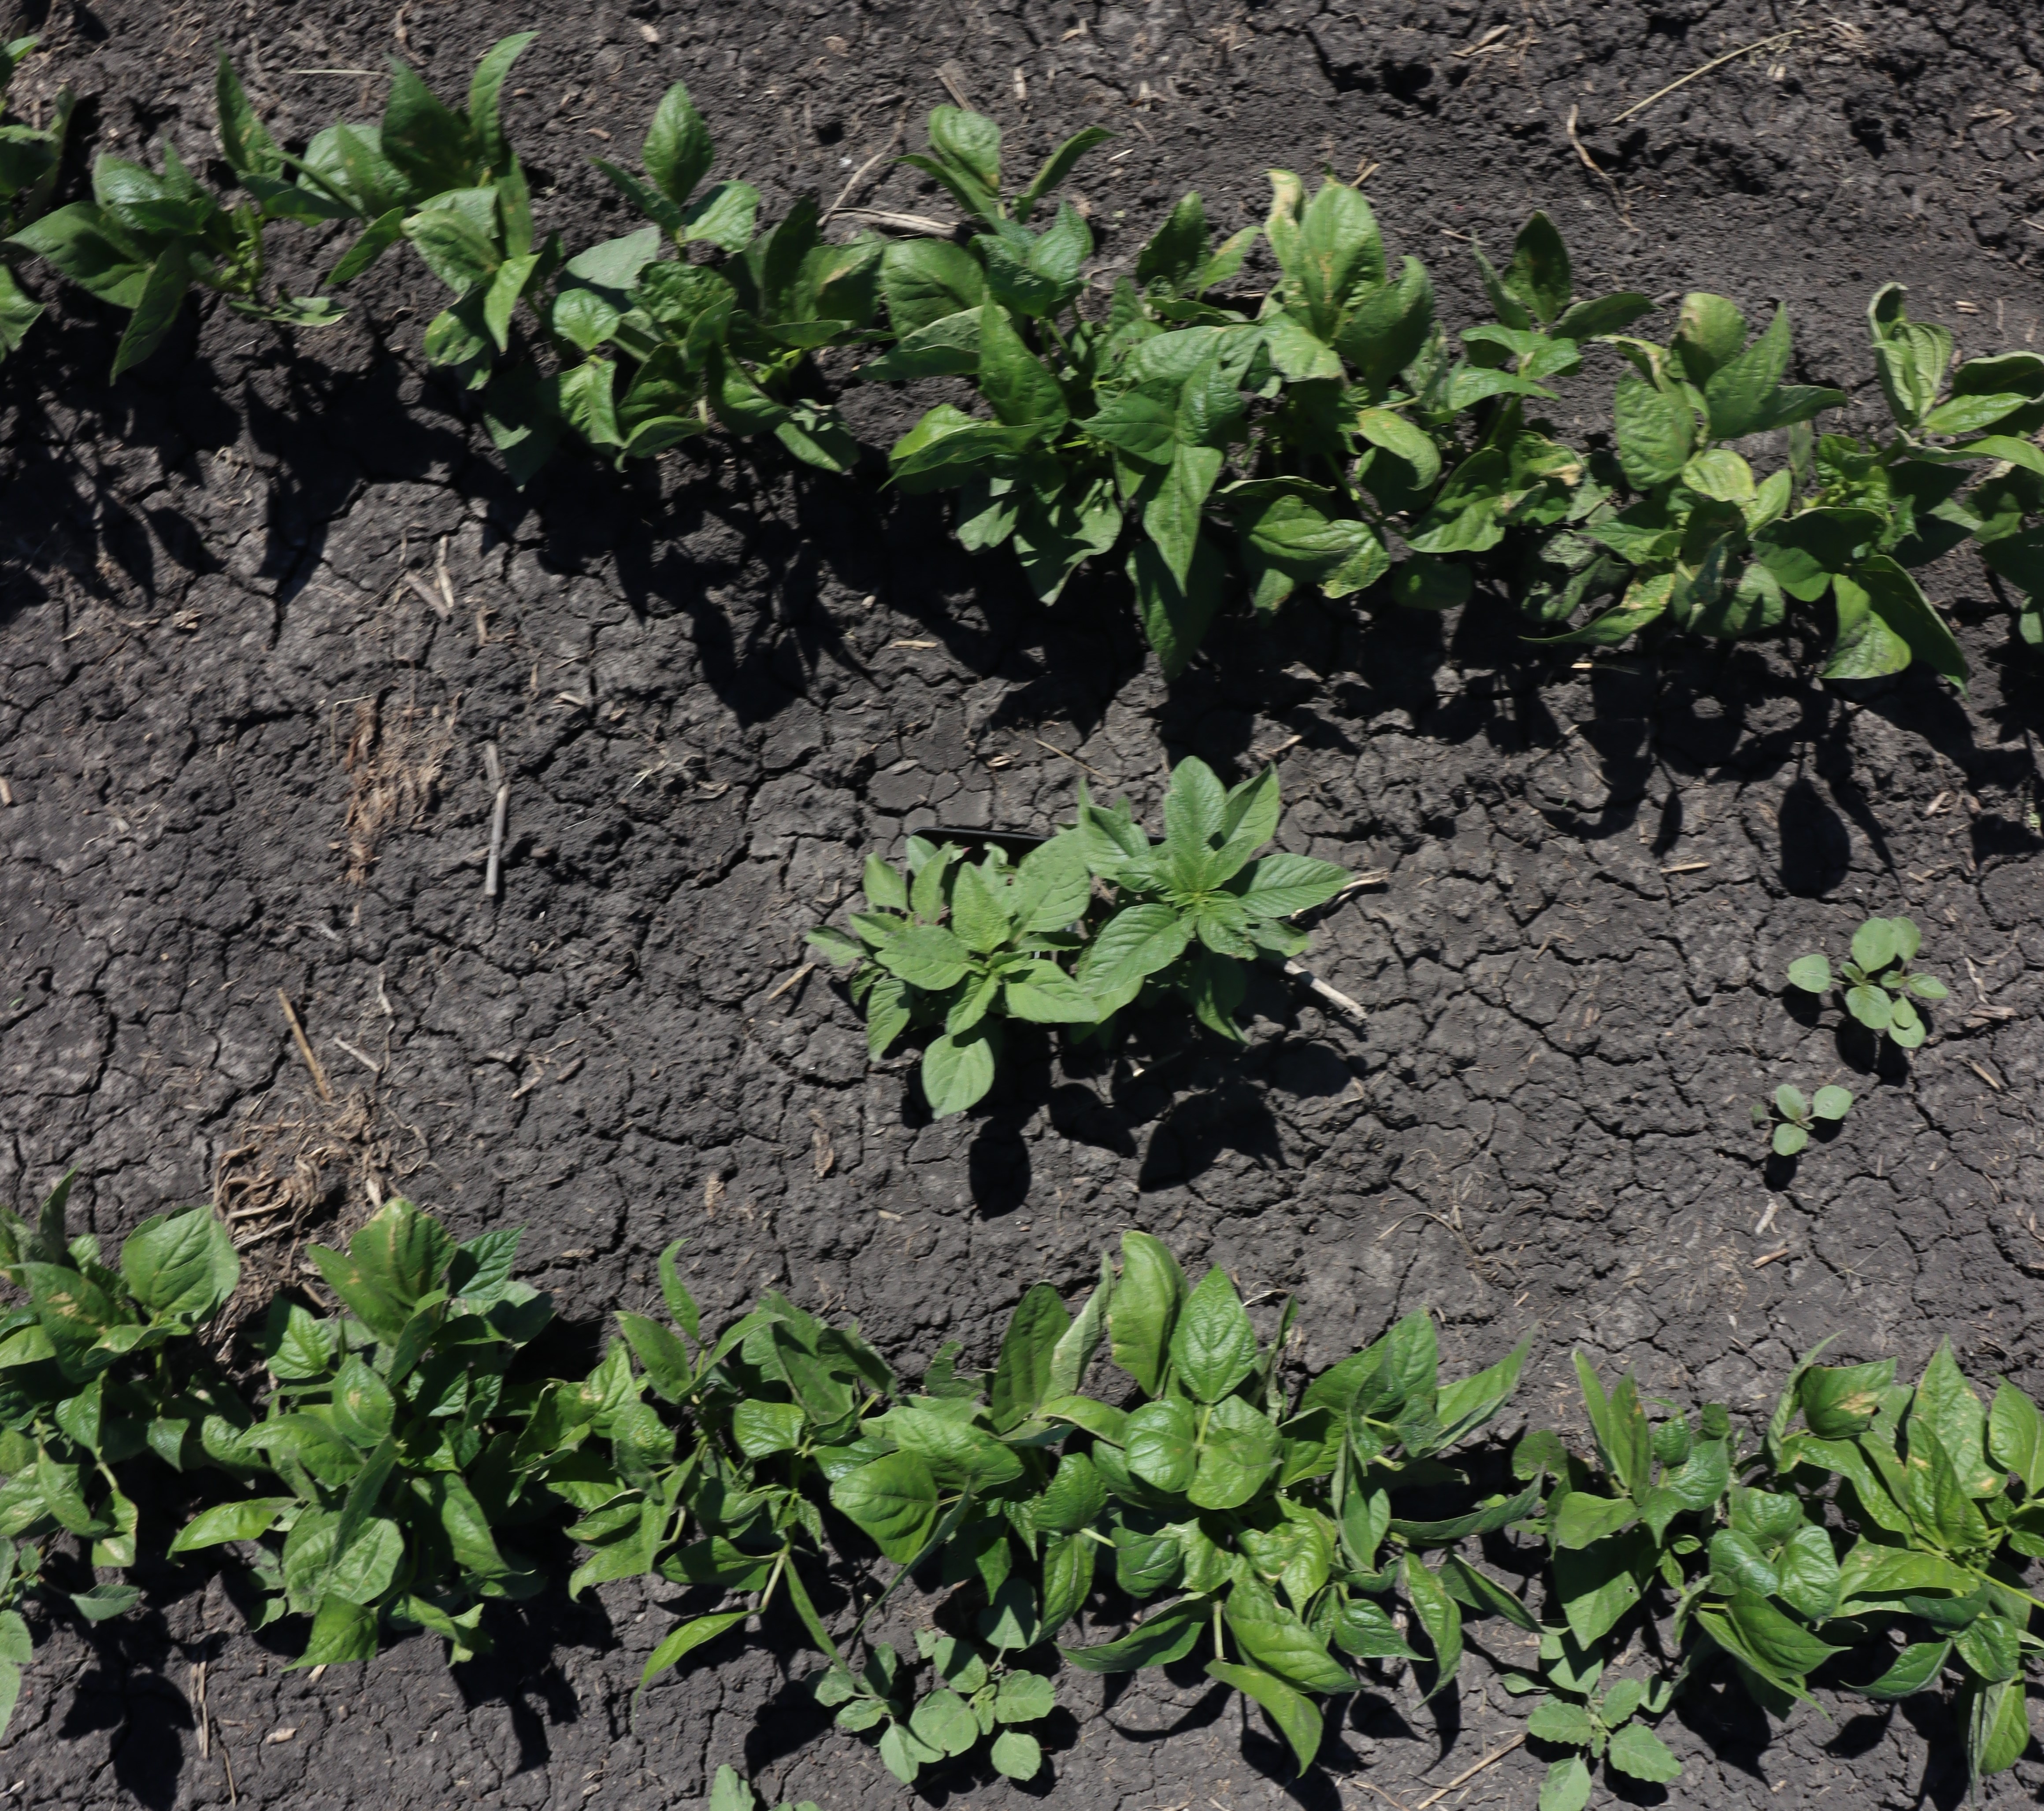
Crop: Black bean
Objects: Waterhemp, Waterhemp, Blackbean, Blackbean, Blackbean, Blackbean, Blackbean, Blackbean, Blackbean, Blackbean, Blackbean, Blackbean, Blackbean, Blackbean, Blackbean, Blackbean, Blackbean, Blackbean, Blackbean, Blackbean